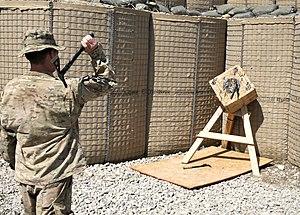
Un tomahawk est une hachette à manche droit utilisée par les Nord-Amérindiens.